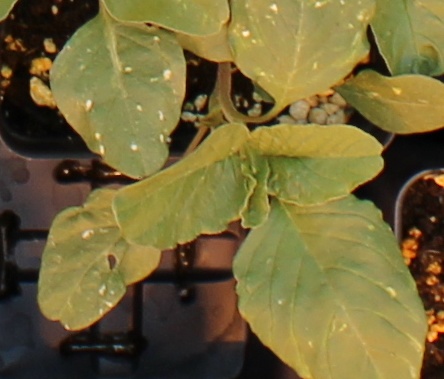
Label: Redroot Pigweed